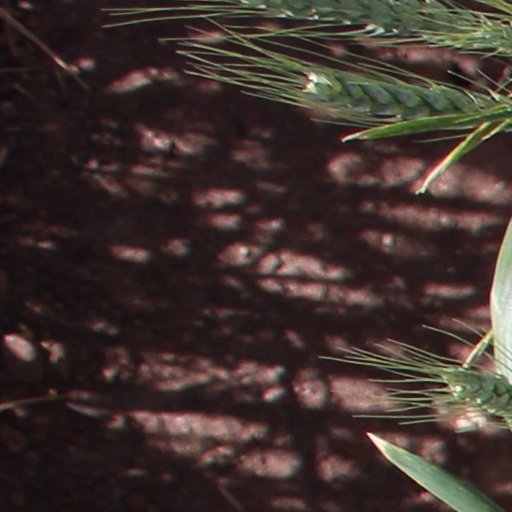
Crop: wheat